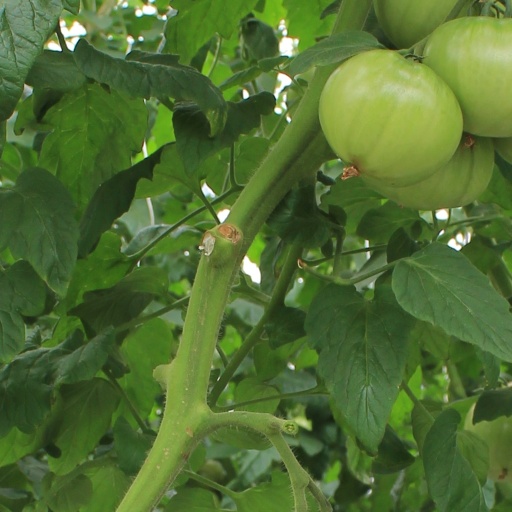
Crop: tomato